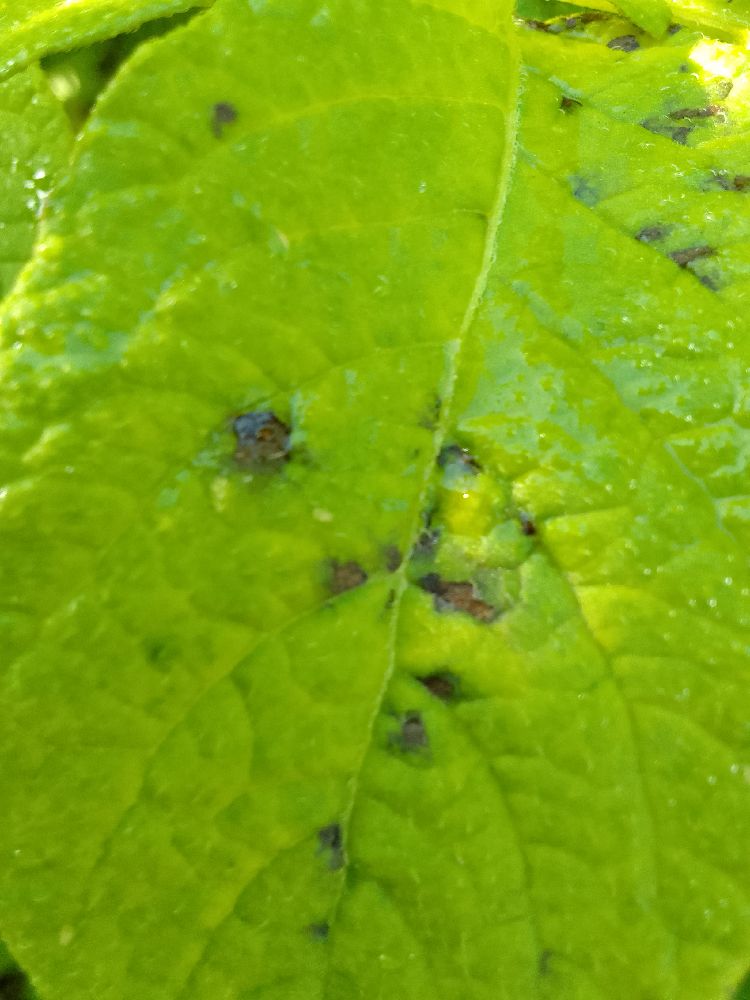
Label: Early blight